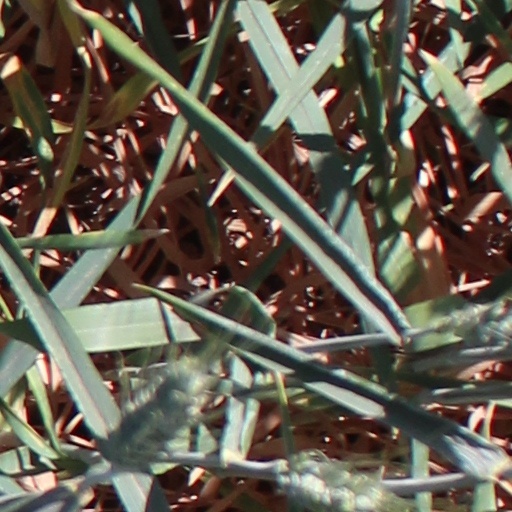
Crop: wheat